Sasha Belle

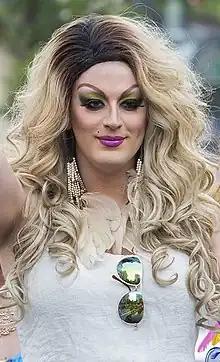
Sasha Belle in 2014

Sasha Belle, also known as Frisbee Jenkins, is the stage name of Jared Breakenridge, a drag performer who competed on season 7 of "RuPaul's Drag Race".